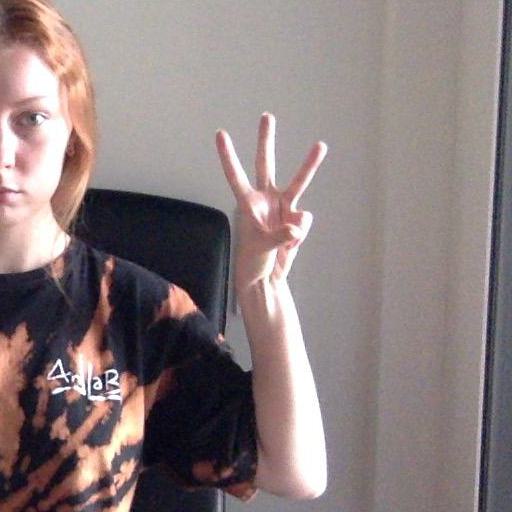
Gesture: three